Thomas M. Blackstock

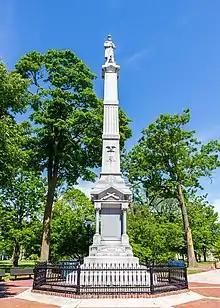
Civil War Soldiers' monument in Sheboygan.

In November 1861, Blackstock married Bridget Denn, of Waterford, Ireland. In 1882, the Blackstocks had an Italianate style home built for them on a small hilltop site in the Ellis Addition area of Sheboygan, which is now listed on U.S. National Register of Historic Places. Thomas and Bridget Blackstock were childless, but around 1890 adopted three of Bridget's brother's children, Mary, Nellie, and Annie, after the death of their mother.